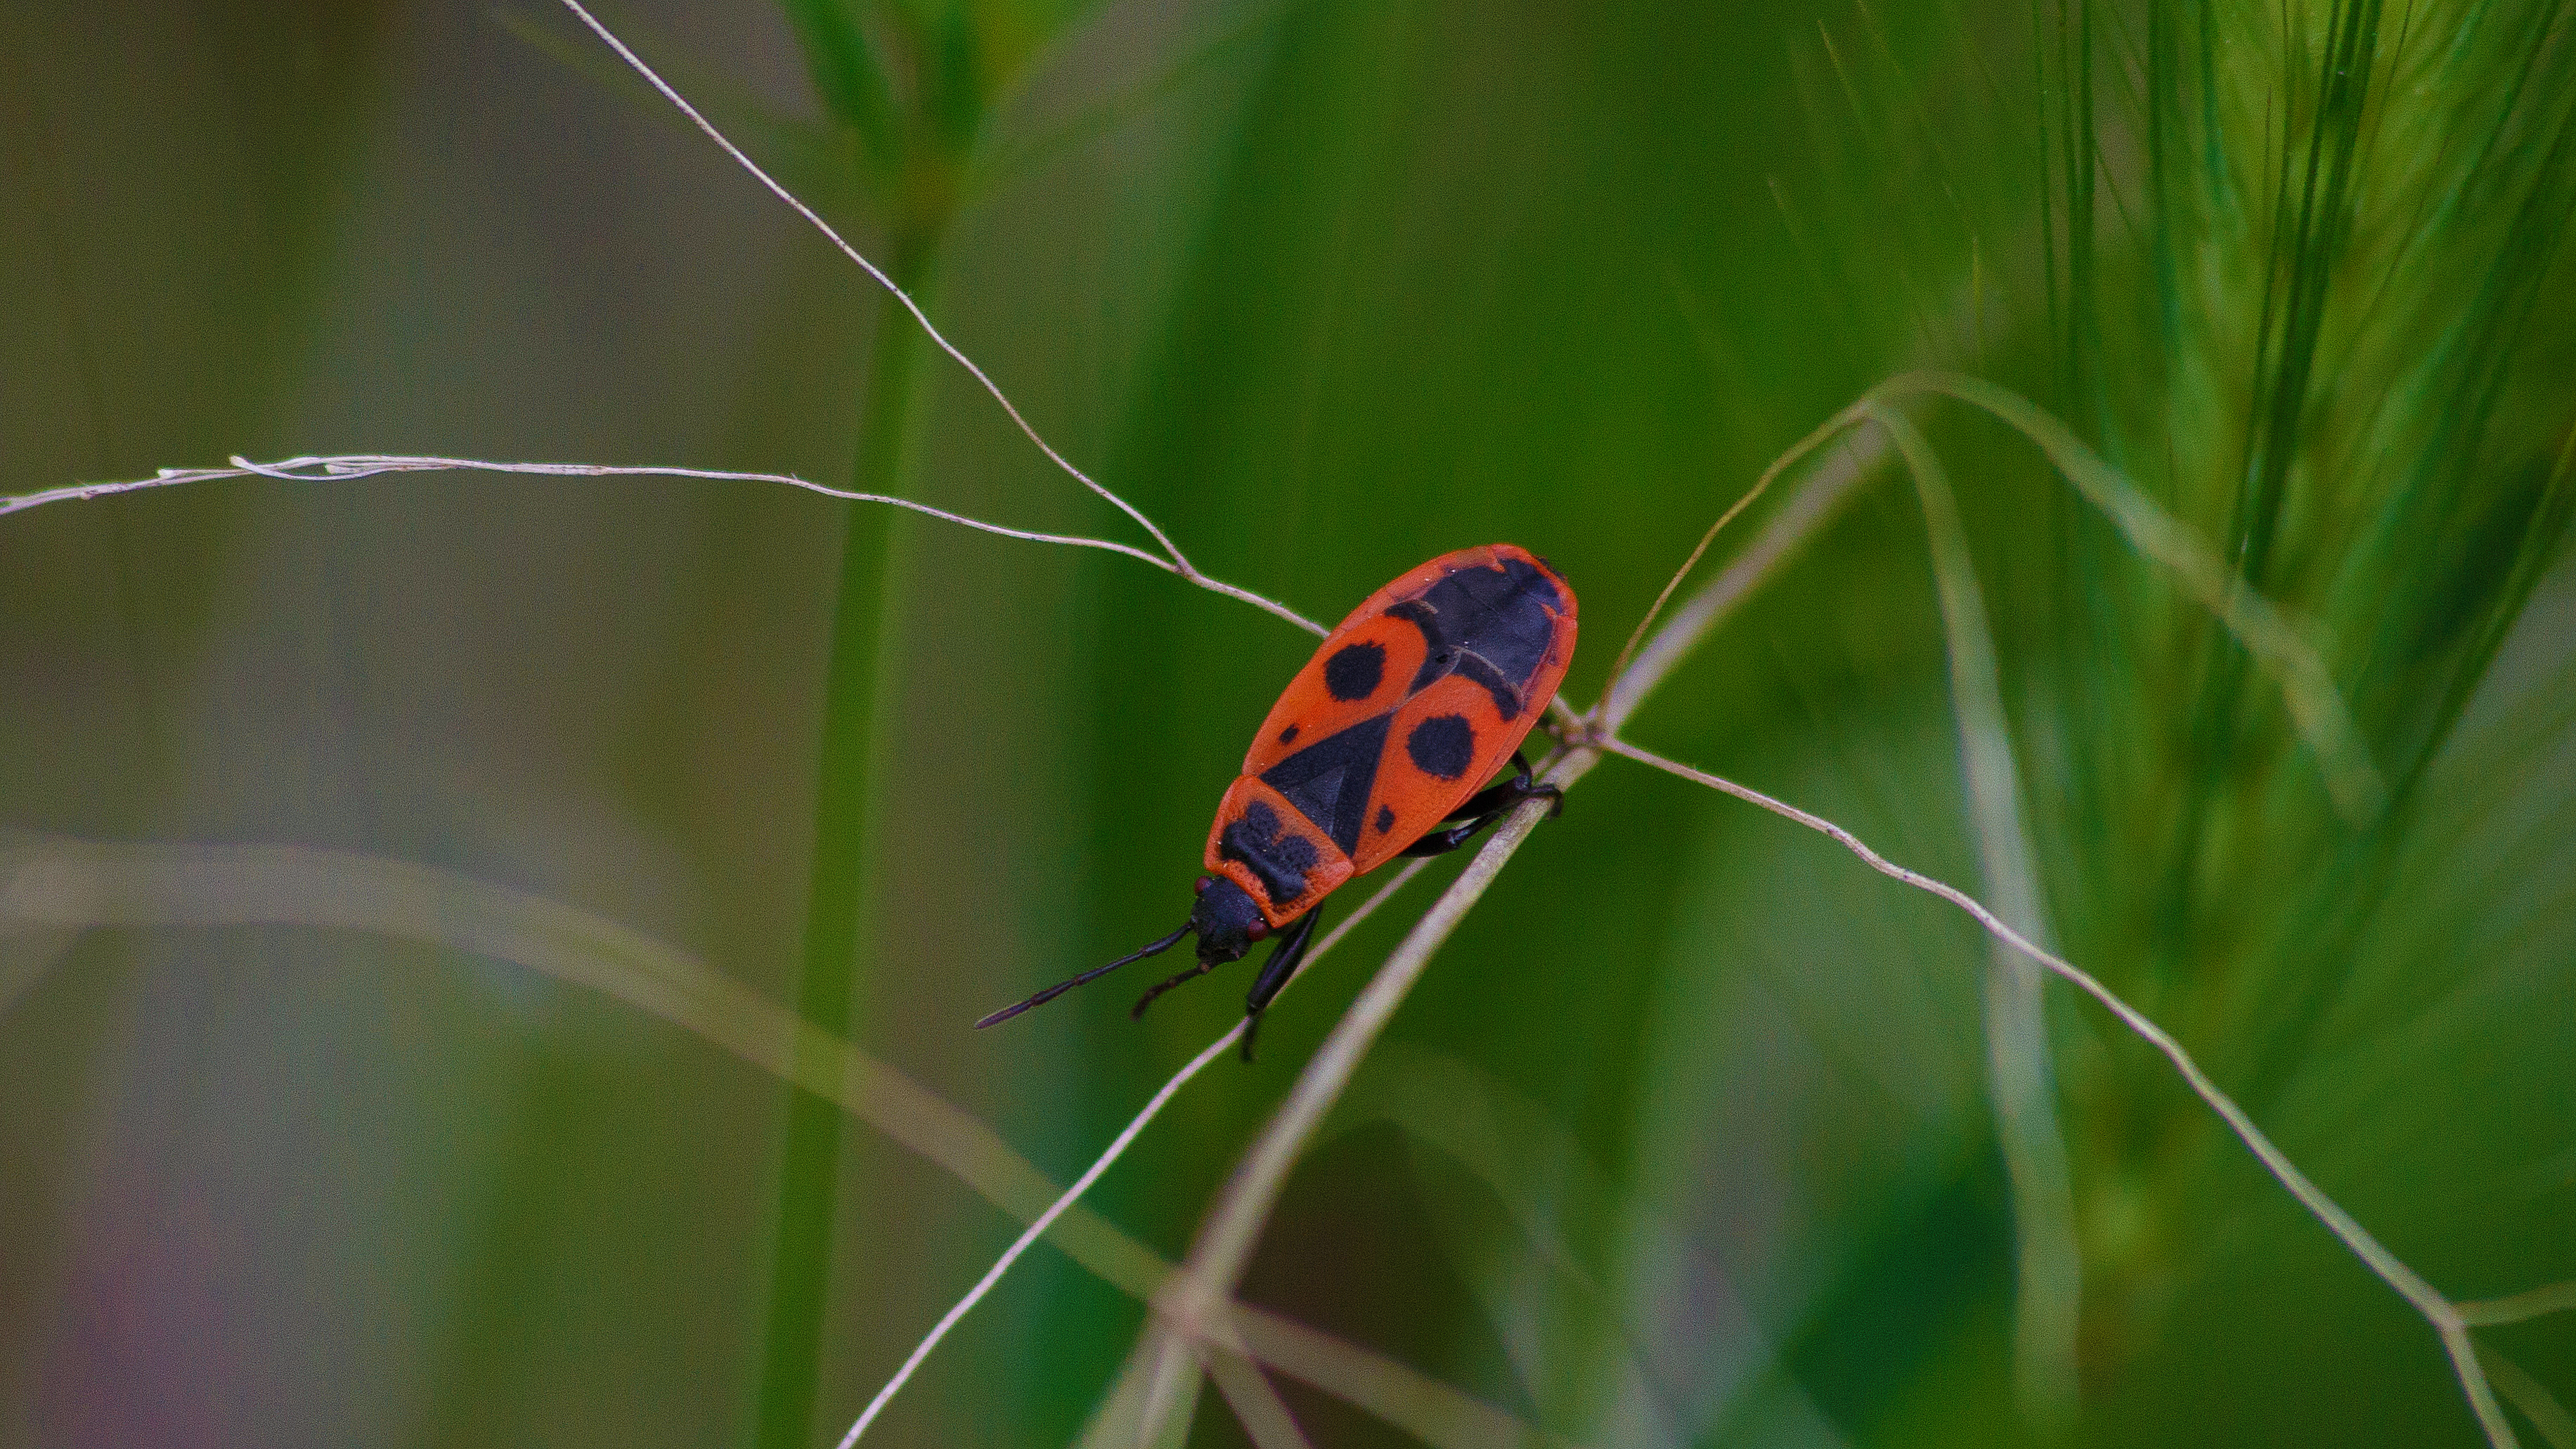
nature, photography, leaf, flower, green, insect, macro, canon, closeup, fauna, invertebrate, close up, beetle, pln, saintelucie, macro photography, arthropod, gendarme